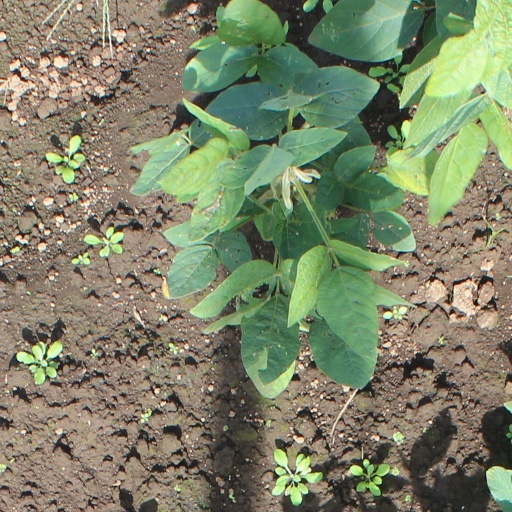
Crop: soybean